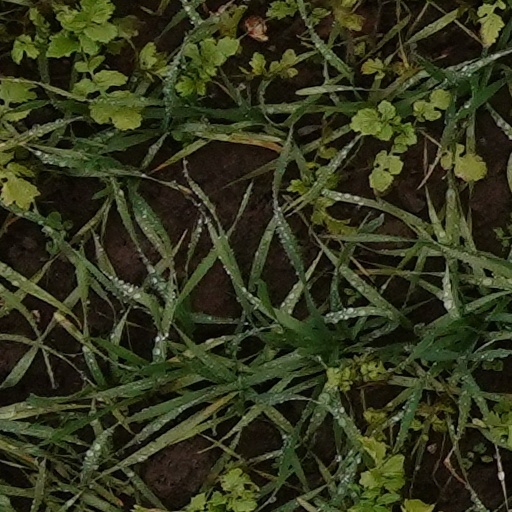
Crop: wheat